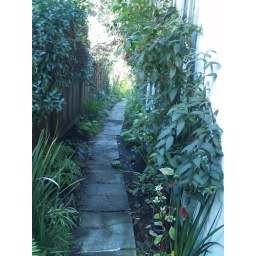
The path around the side of house to the studio door